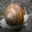
Label: snail